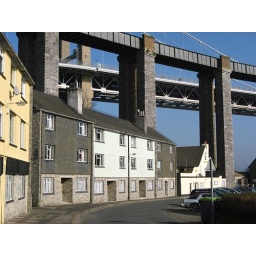
The supports of the two bridges across the Tamar tower over houses at Saltash.